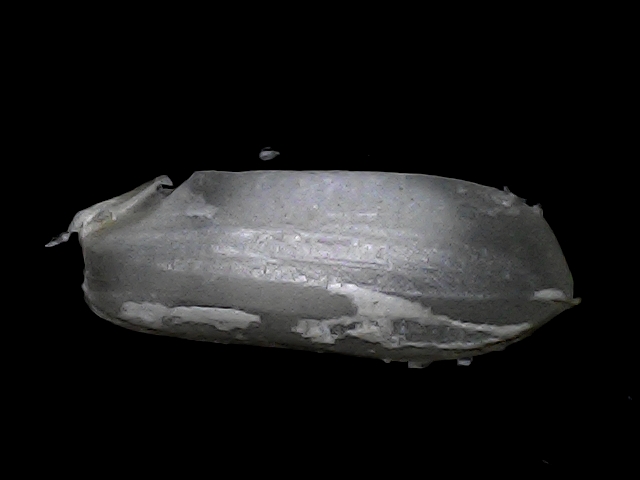
Rice variety: BRRI74